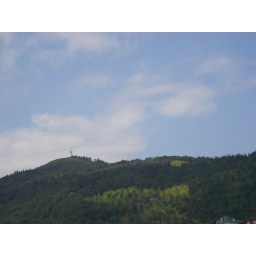
Otoio hill under blue skies. Lekeitio.